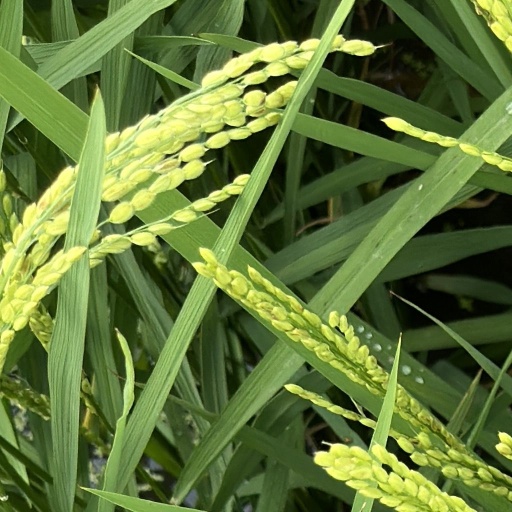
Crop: rice